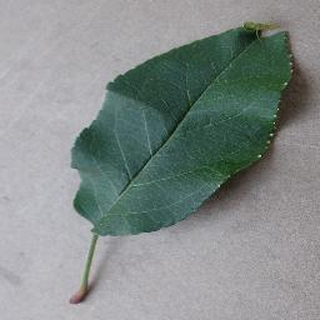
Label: healthy_apple